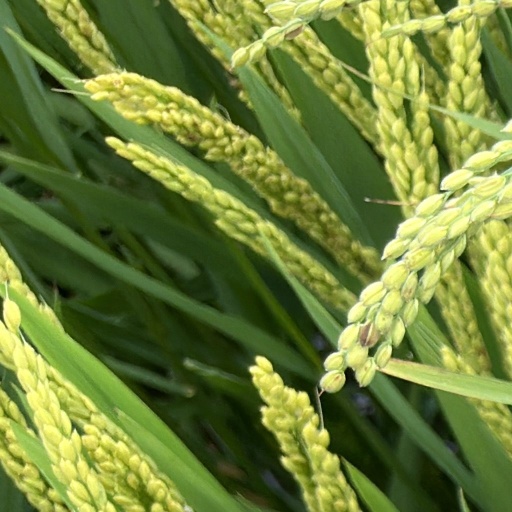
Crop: rice